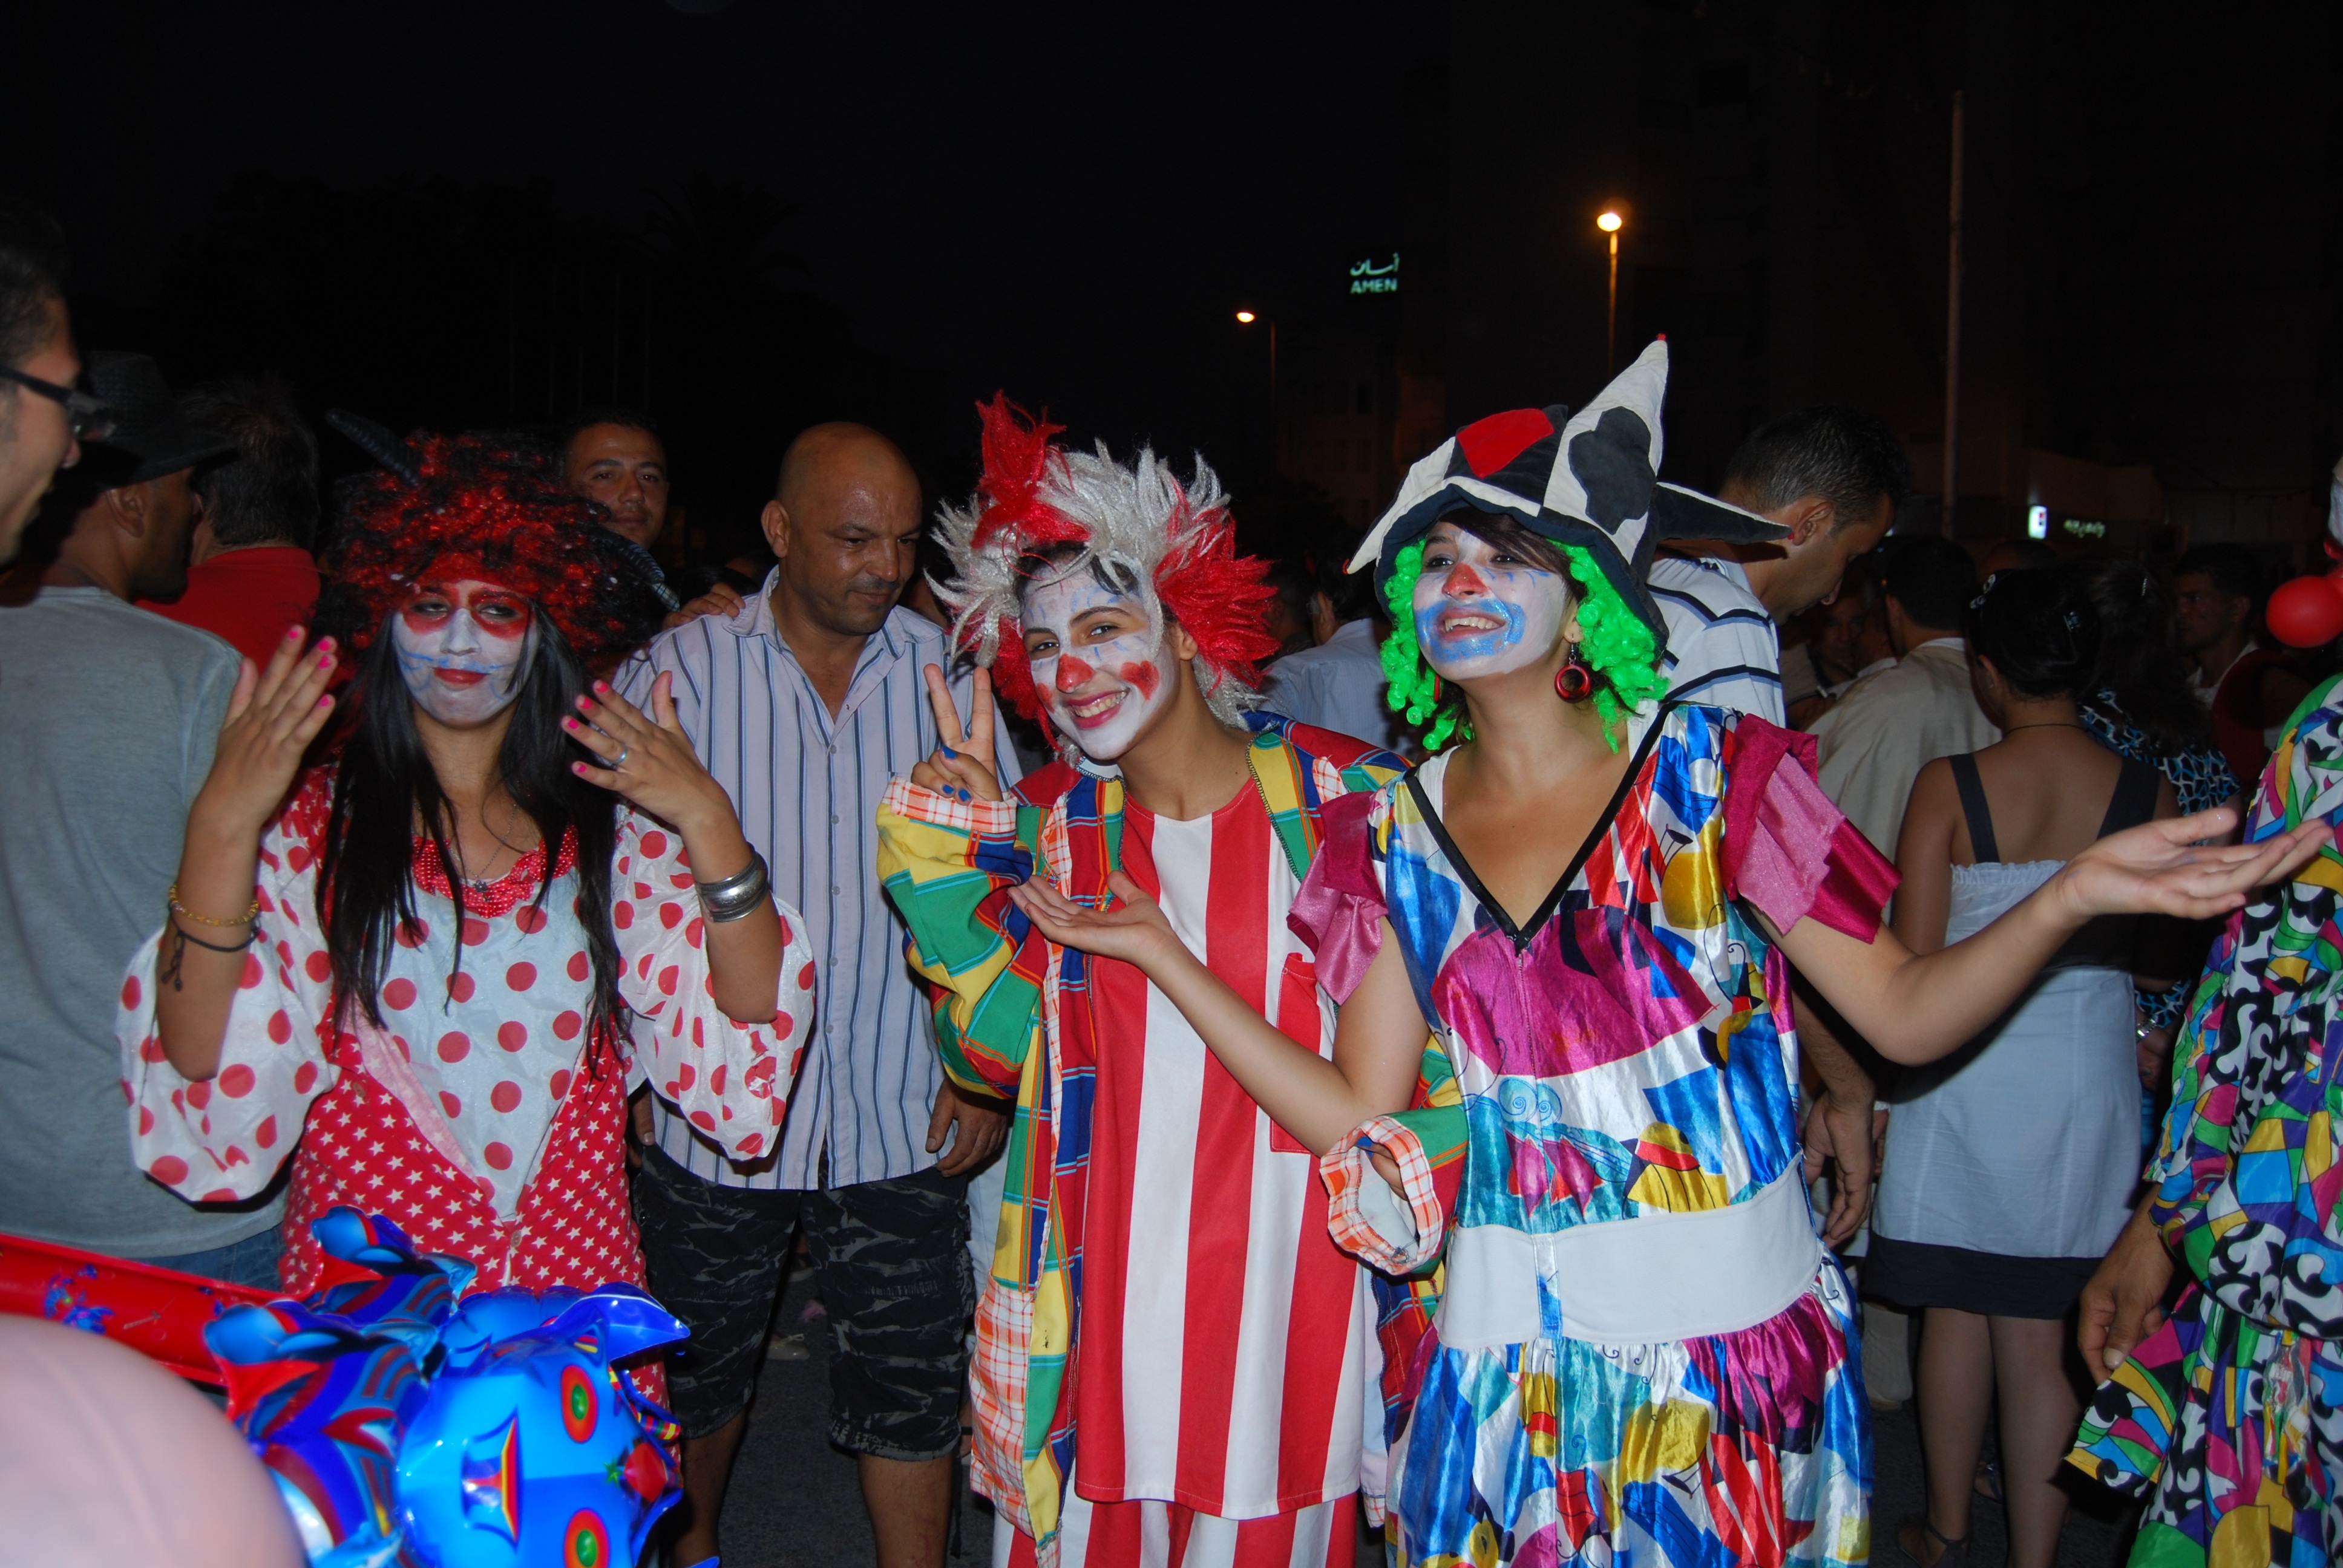
woman, street, carnival, artist, festival, event, performing arts, musical theatre